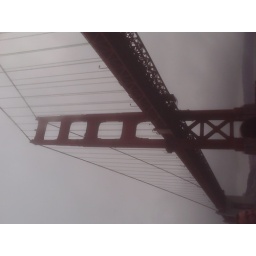
golden gate bridge in frisco